Golden Potlatch

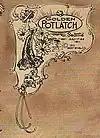
Golden Potlatch 1911 Kopf pub logo

The first Golden Potlatch took place July 17–21, 1911. It used Klondike Gold Rush imagery, reenacting the 1897 arrival of the steamboat "Portland" with its legendary "ton of gold". The "Portland" carried the festival's presiding figure, King D'Oro, avatar of golden wealth, along with a retinue of hoary prospectors and rambunctious dancing girls. Roughly 300,000 people attended parades, concerts, automobile races up Queen Anne Hill, and an airplane piloted by United States Navy Lt. Eugene Ely.